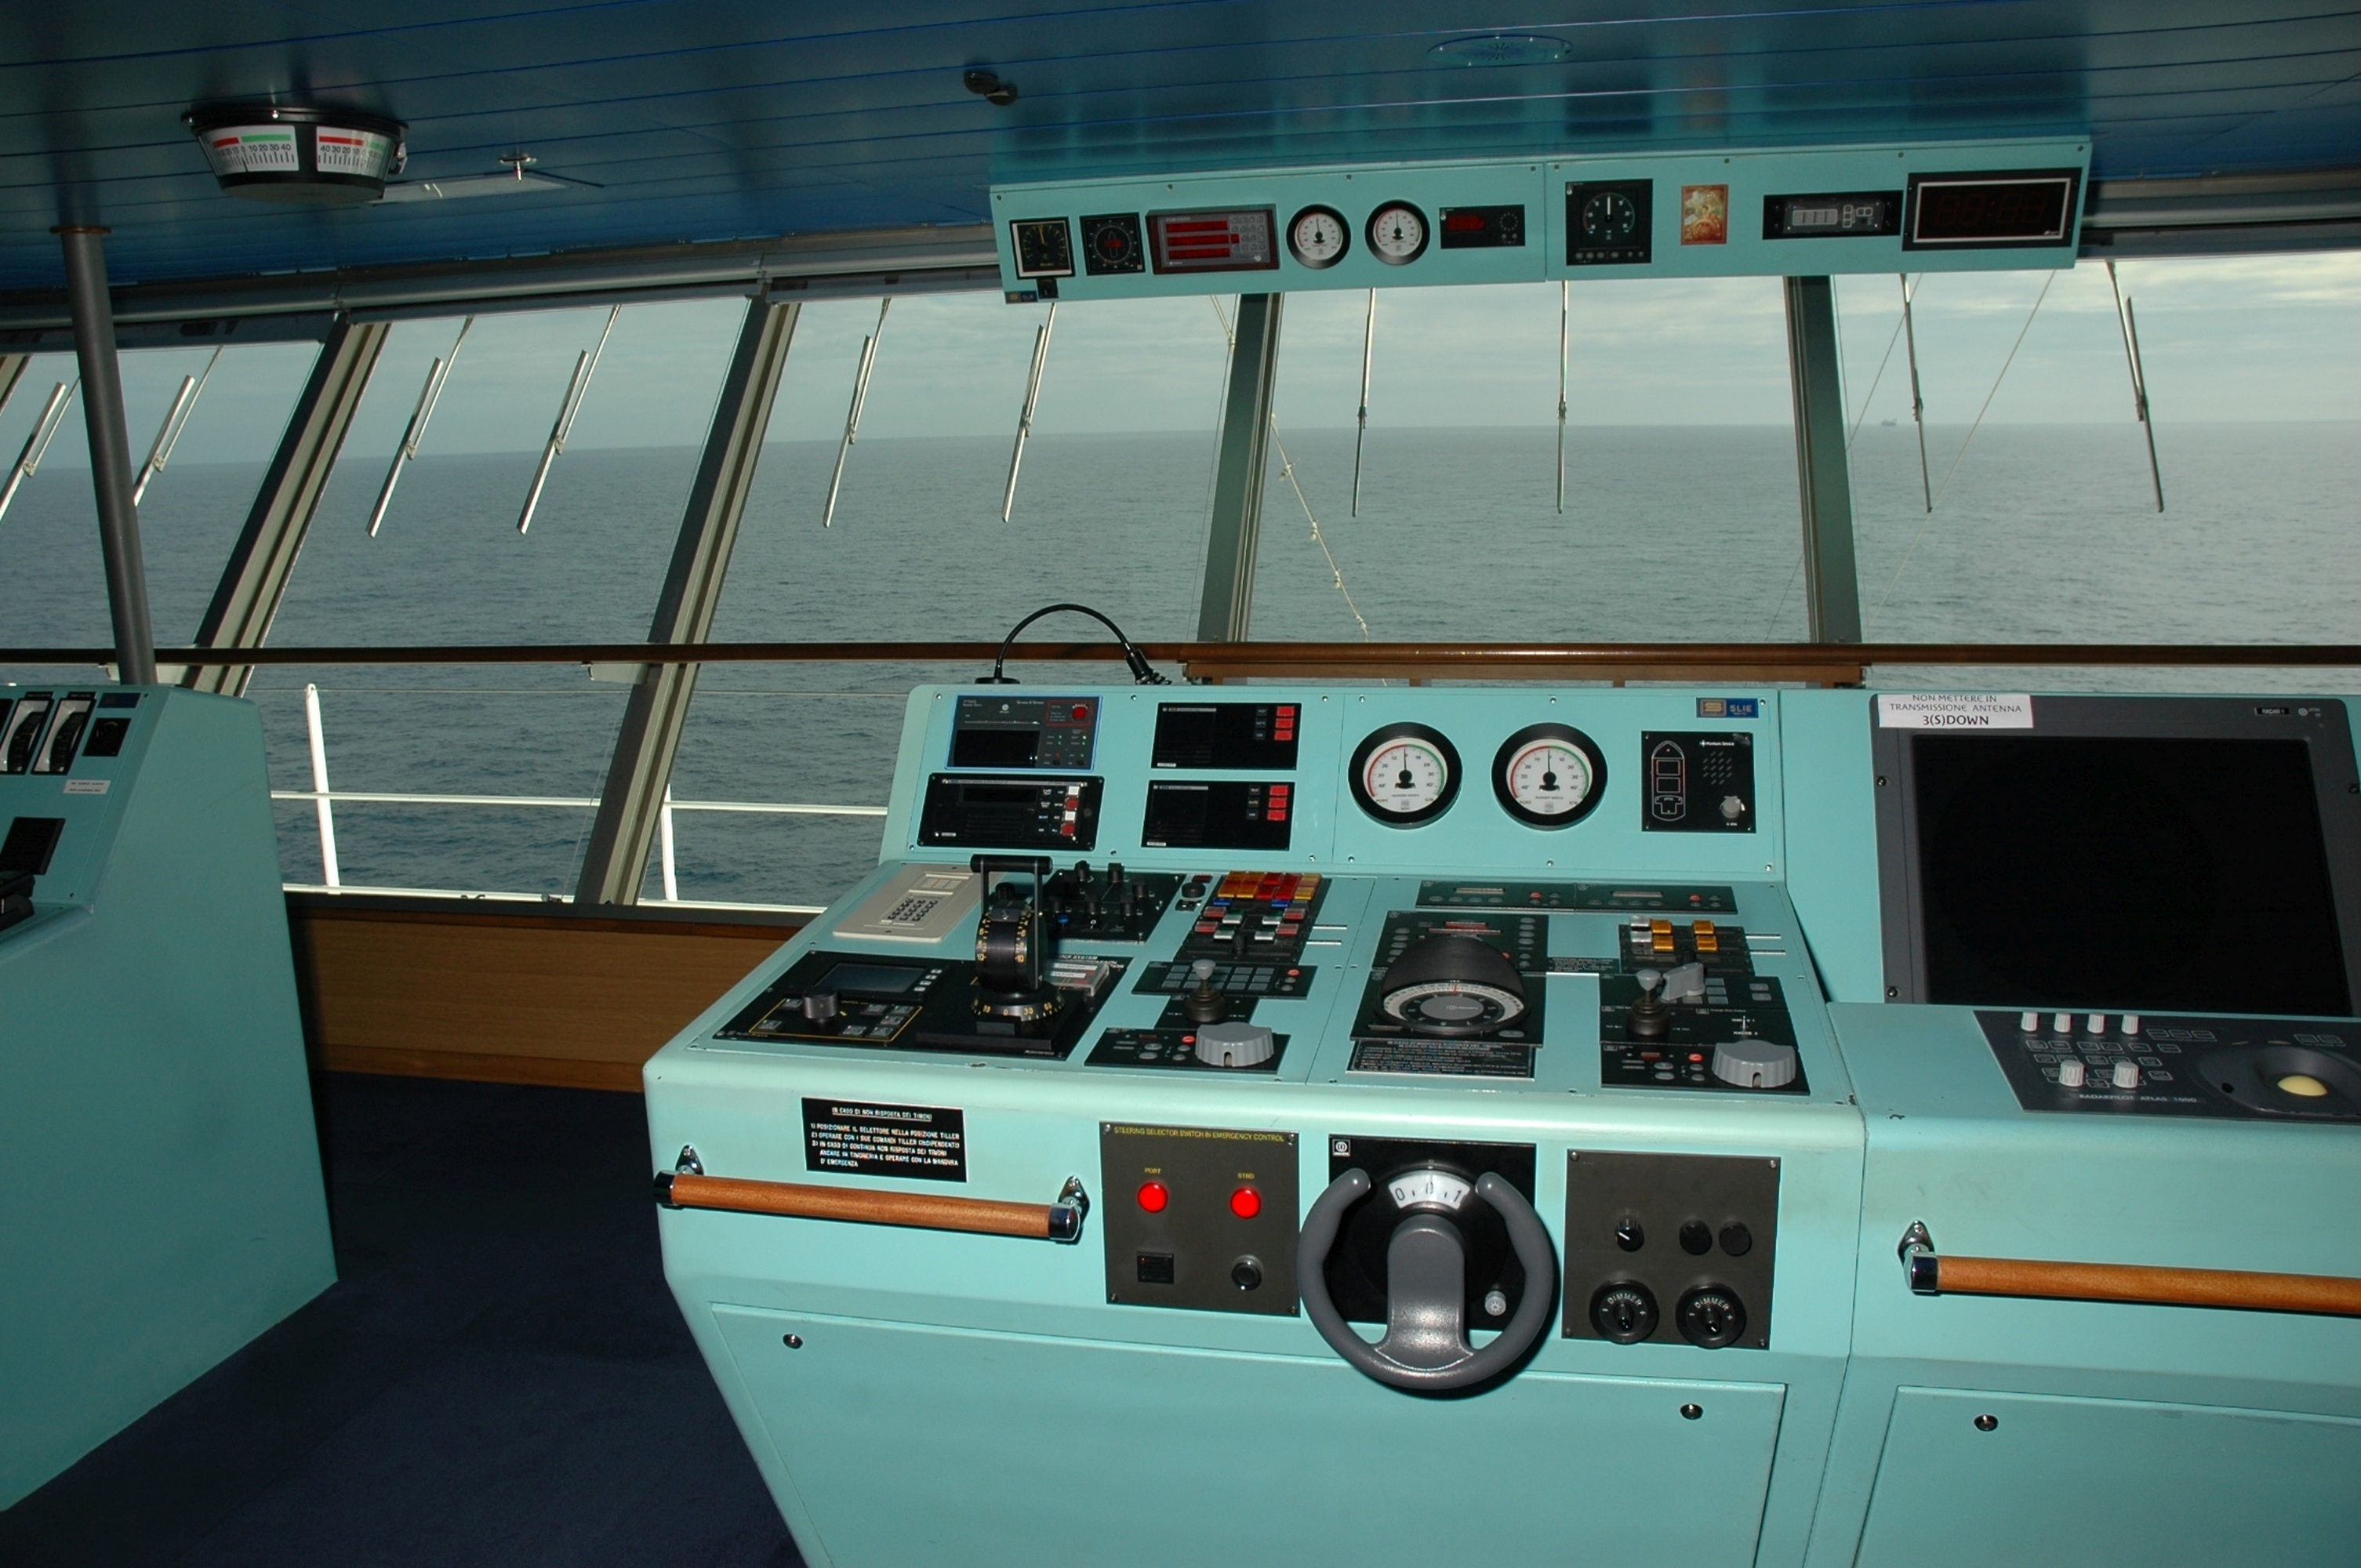
sea, water, ocean, deck, boat, bridge, ship, vehicle, airline, equipment, aviation, yacht, captain, cockpit, cruise, marine, navigation, radar, watercraft, commander, passenger ship, command deck